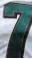
Number: 7